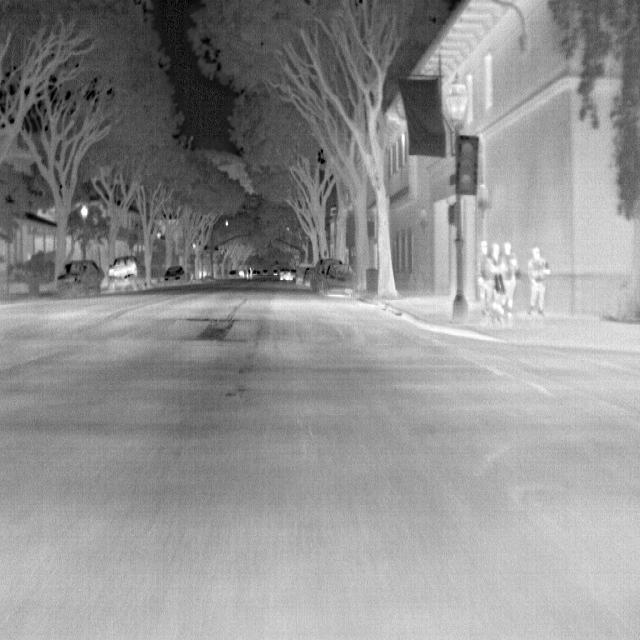
Detected objects:
label: person
label: person
label: person
label: person